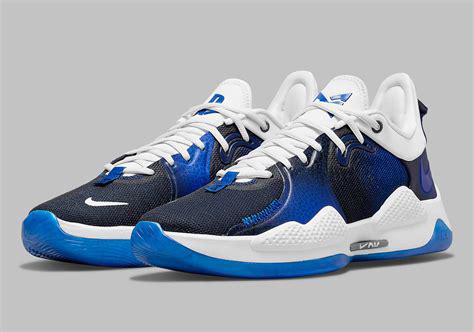
Brand: Nike
Model: Pg 5